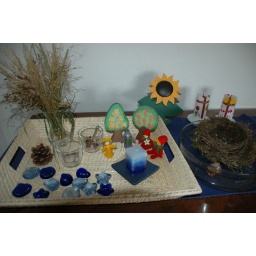
in July. Unfortunately we do not live close to a beach... So we only have blue glass shells...